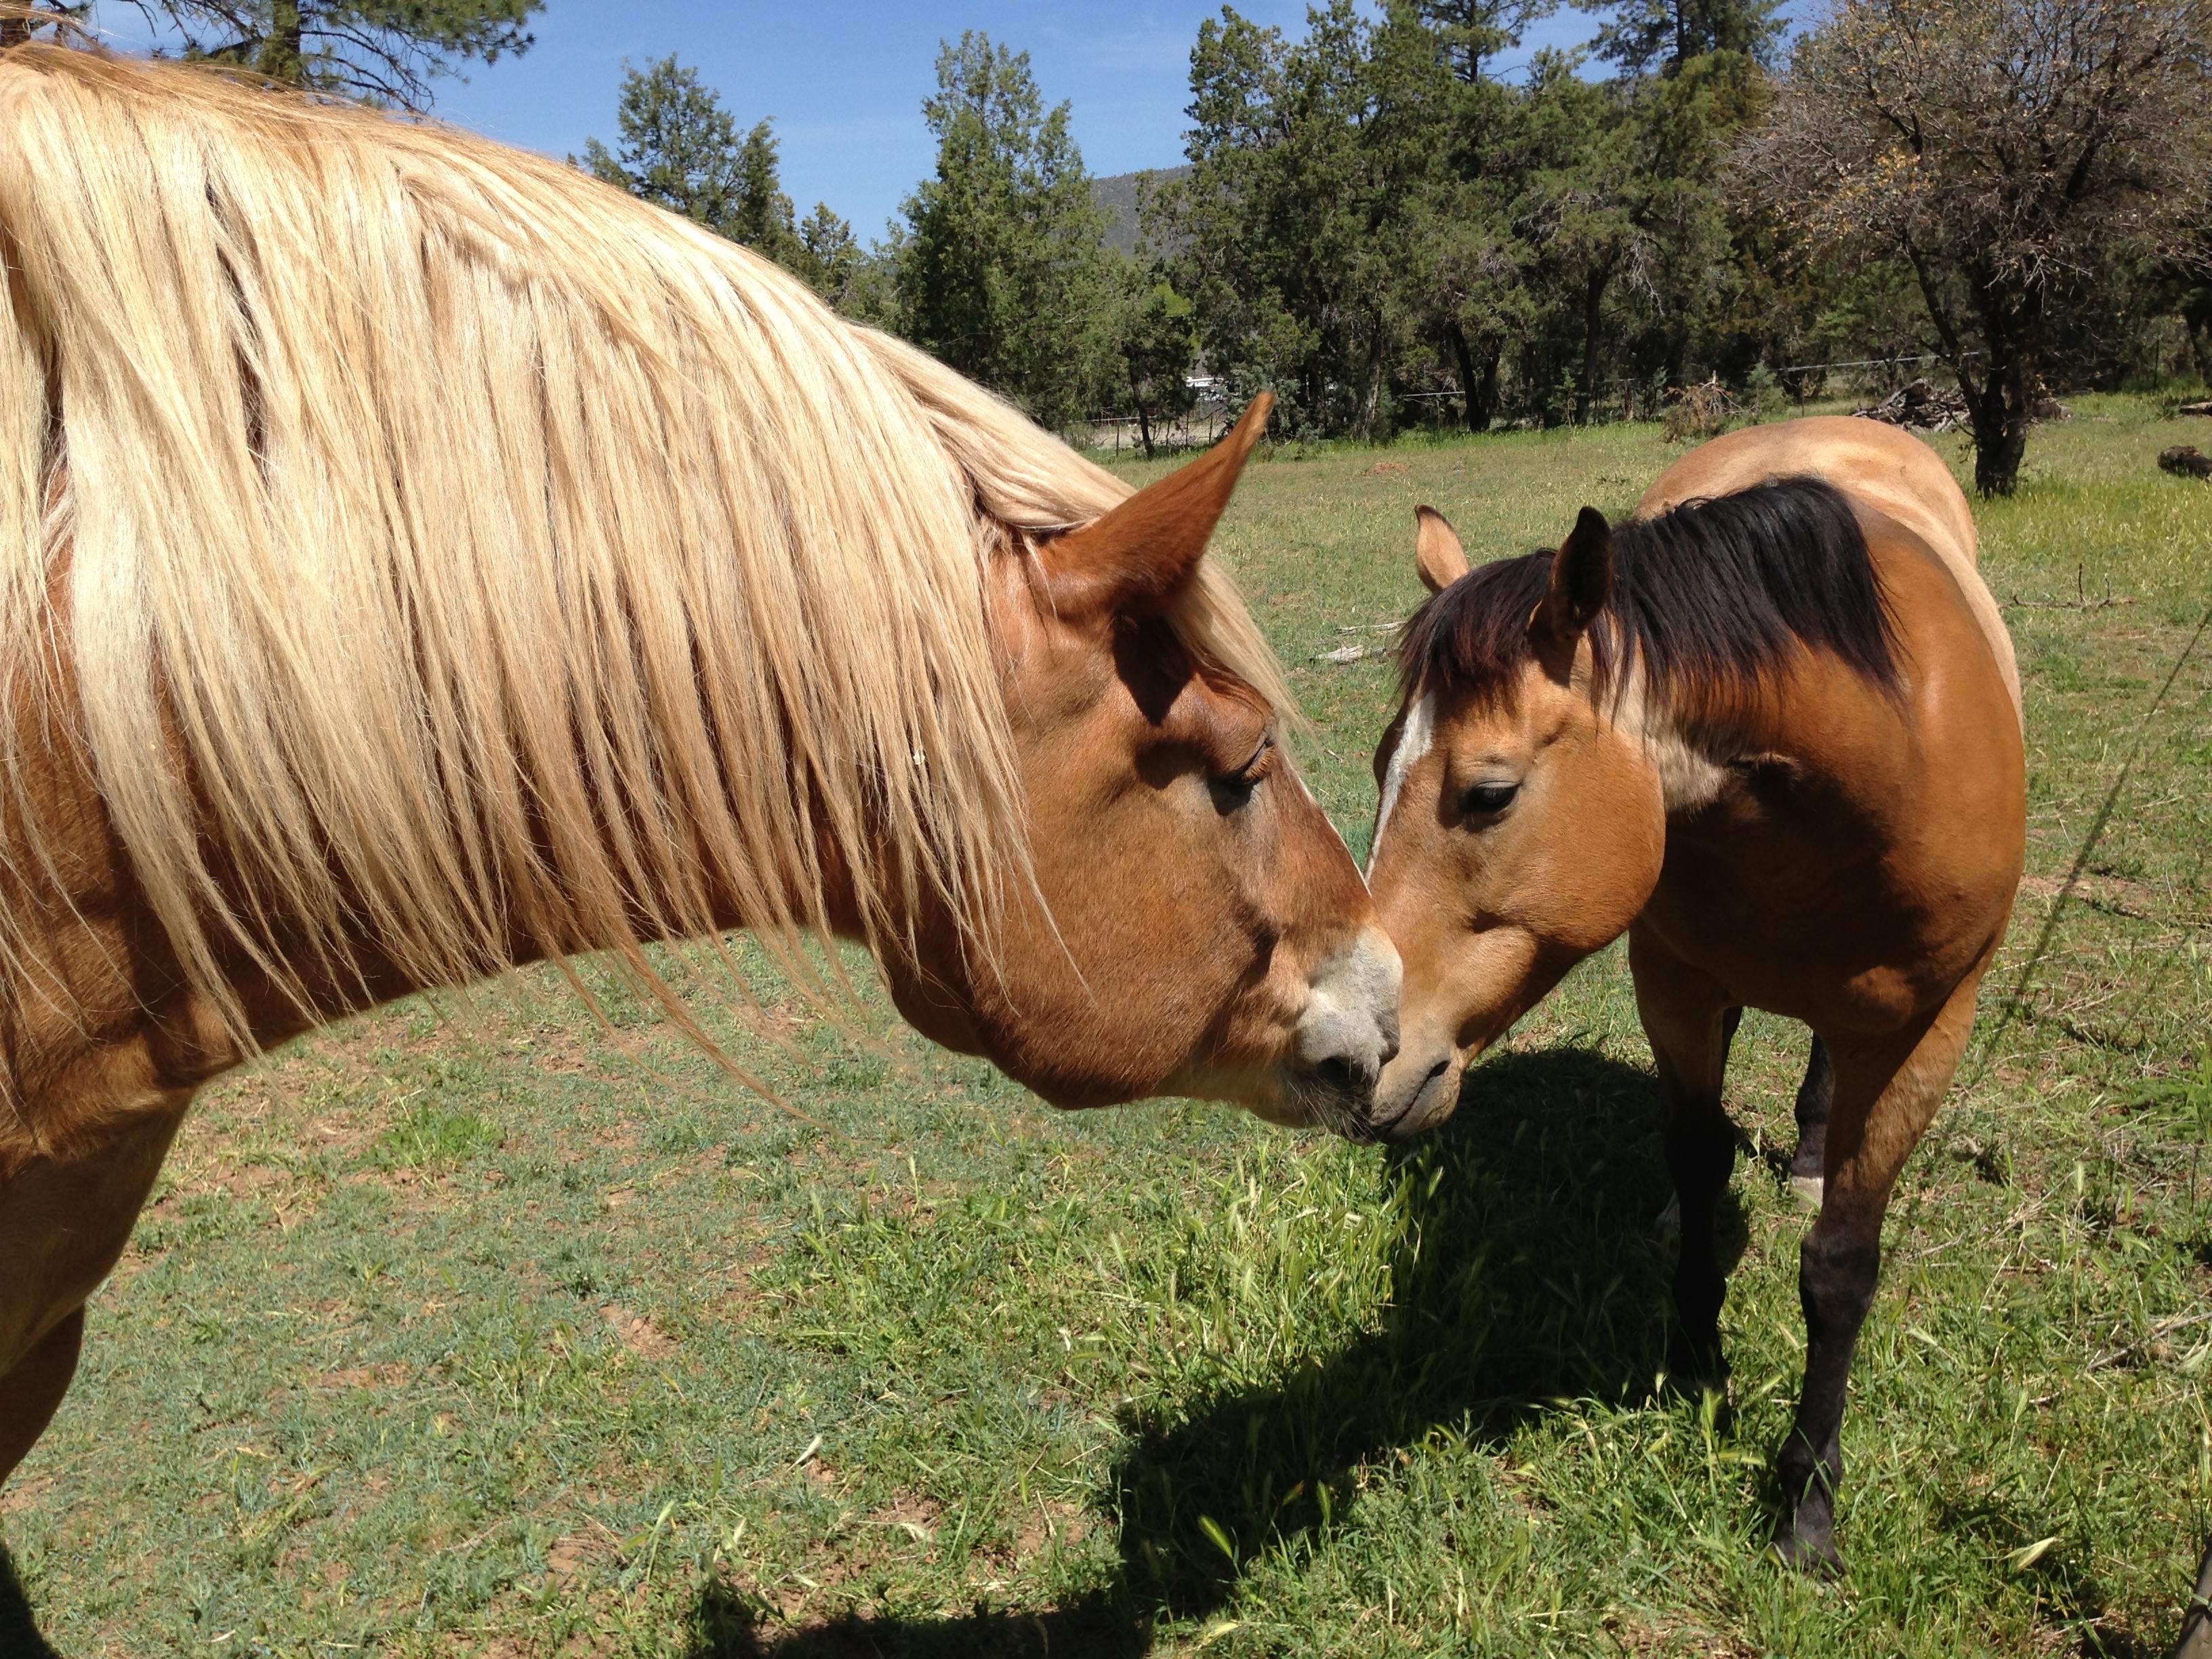
pasture, grazing, horse, mammal, stallion, mane, fauna, vertebrate, mare, foal, pack animal, horse like mammal, mustang horse